Fauna of Sindh

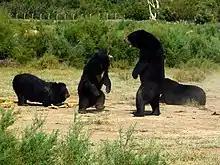
Black bears

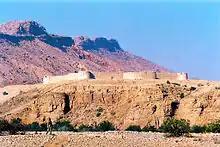
Rani Kot, a fort in the Kirthar range.

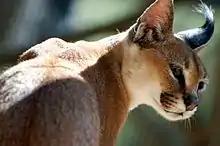
Caracal

Another biodiversity rich area of Sindh is the huge plains around the Nara Canal. The Nara Canal juts out of the Indus River from the Sukkur Barrage and irrigates hundreds of thousands of acres of cultivated land. The Nara Canal also provides vital water for species living in its proximity. Species the area supports include Jerdon's babbler. The famous Indus river dolphin is among the most endangered species in Pakistan and is found in the Northern Sindh's Indus River area and the upper reaches of the Nara Canal. Pharo (hog deer) and wild bear are found in the area of the central inundation belt. There are a variety of bats, lizards and reptiles: including the cobra, lundi (viper), Brilliant ground agama